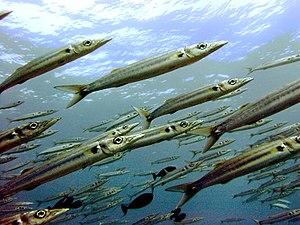
Sphyraena est un genre de poissons, communément appelés sphyrènes, de la famille monotypique des Sphyraenidae. Ce genre regroupe entre 18 et 20 espèces de poissons prédateurs réparties dans les eaux tropicales et subtropicales et nommées barracudas ou bécunes.
Cette page a pour objet de présenter un arbre taxinomique sous forme classique des Actinopterygii, c’est-à-dire un arbre regroupant les taxa constituant ce groupe en fonction de leurs affinités morpho-physiologiques et de leurs liens de parenté supposés. Cet arbre présente aussi bien les organismes encore existants aujourd'hui que les groupes éteints.
Sphyraena forsteri est une espèce de poissons de la famille des Sphyraenidae.